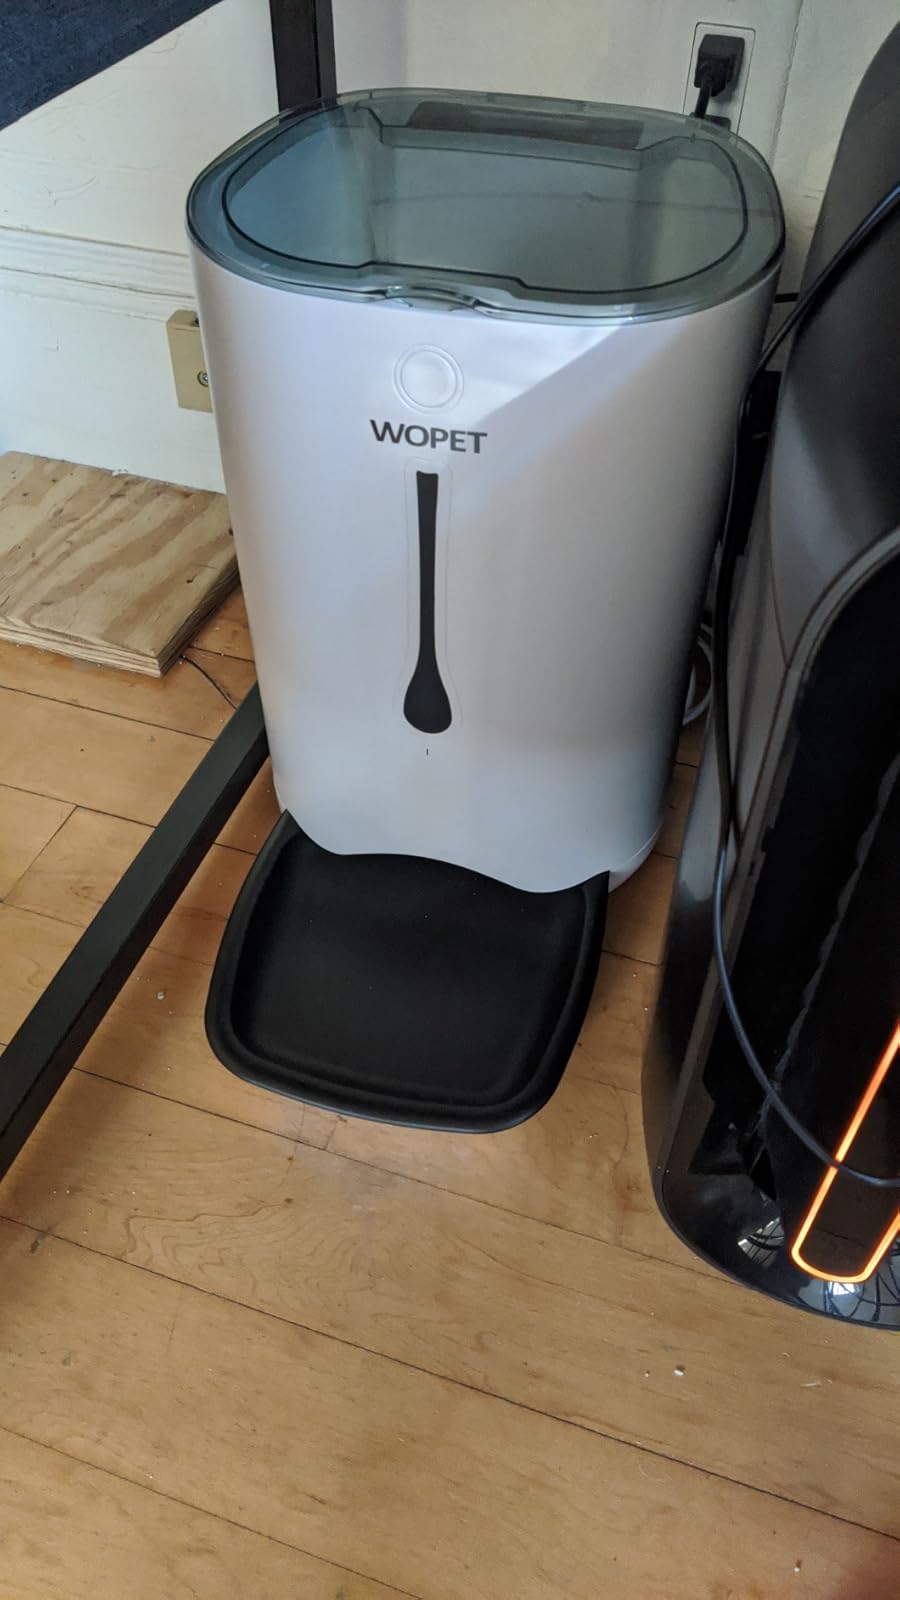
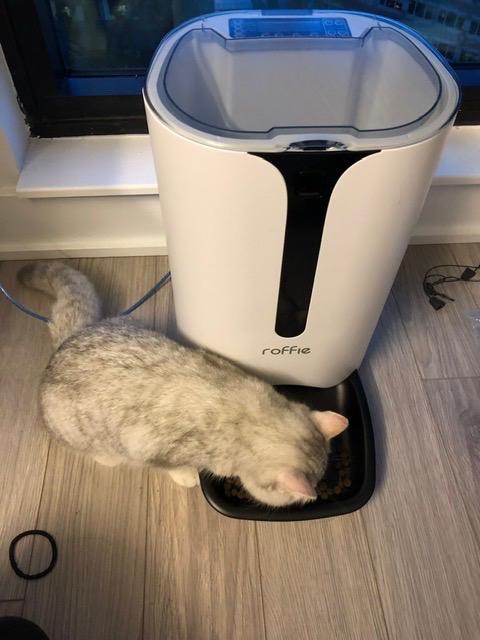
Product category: items_feeder
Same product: no